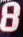
Number: 8